Crested shelduck

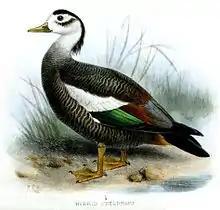
Painting by Joseph Smit

The crested shelduck has never been numerous in modern times, though it is thought to have been more widespread historically due to its presence in Japanese aviculture. The species is known from only a handful of sightings and some retroactively declared it extinct in 1916 after a female was shot at Busan, South Korea. In 1943, a sighting of this bird was reported near Chungcheongbukdo, building hopes that the species persisted. A group of three birds, two females and a male, was sighted by two Russian students in 1964 in the Rimsky-Korsakov Archipelago near Vladivostok with a small flock of harlequin ducks. In 1971 it was reported from North Korea's northeast coast and in 1985 two were reported from eastern Russia. However, there are severe doubts about the accuracy of the 1971 record. A recent survey of Chinese hunters resulted in a number of unconfirmed reports from northeastern China. For example, a Chinese forest worker claimed that he unknowingly ate two in 1984. There are also unconfirmed reports of about twenty crested shelducks in the Dashanbao region of Yunnan, though many believe this flock to be a misidentified flock of ruddy shelducks. It is believed that, if the species survives, there likely are fewer than 50 individuals.